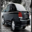
Label: automobile